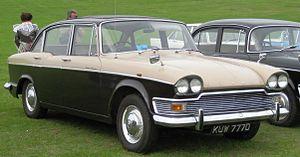
La Humber Super Snipe est une voiture produite entre 1938 et 1967 par la société anglaise Humber Limited.
Humber était un fabricant anglais de bicyclettes, de motocyclettes et de véhicules à moteur, coté en bourse à partir de 1887. Il prend le nom de Humber & Co Limited en raison de la réputation de qualité des produits de l'un des associés de la fédération des entreprises qui avaient appartenu à Thomas Humber. Une reconstruction financière en 1899 transféra ses activités à Humber Limited. La marque disparaît en 1967. Humber était basé à Coventry dans les Midlands de l'Ouest.